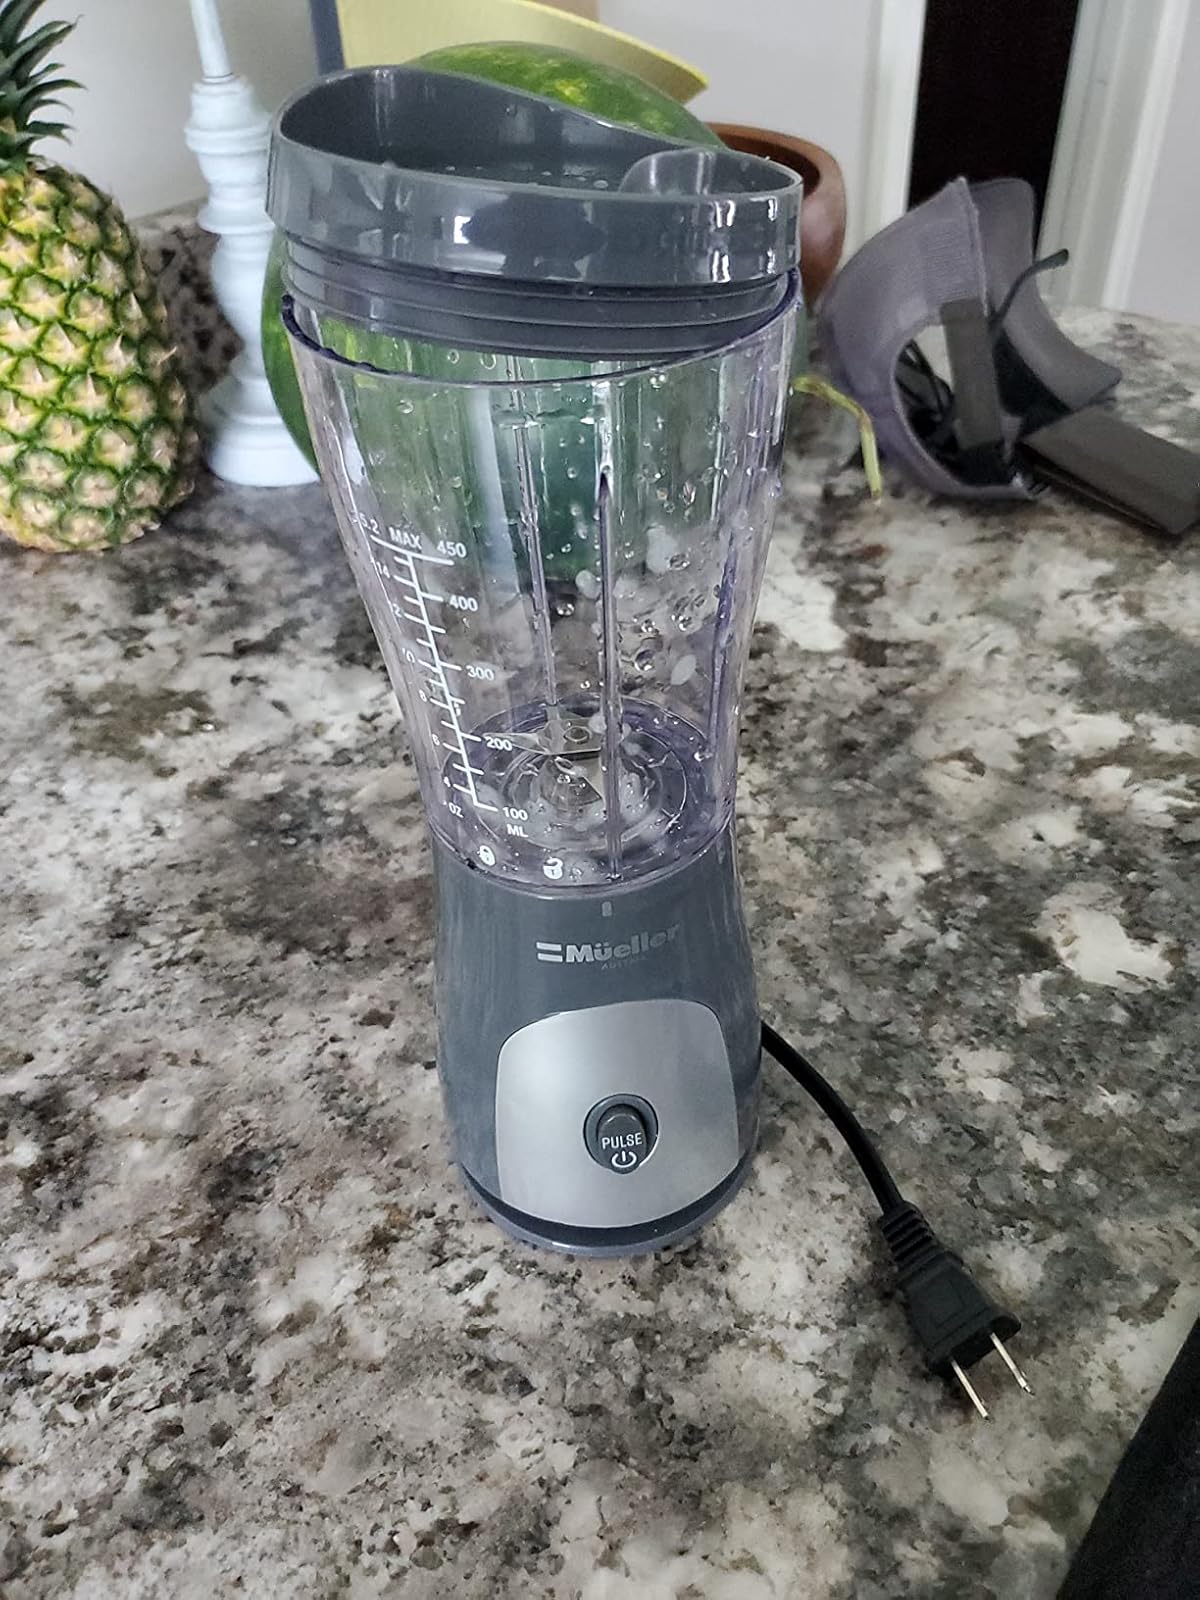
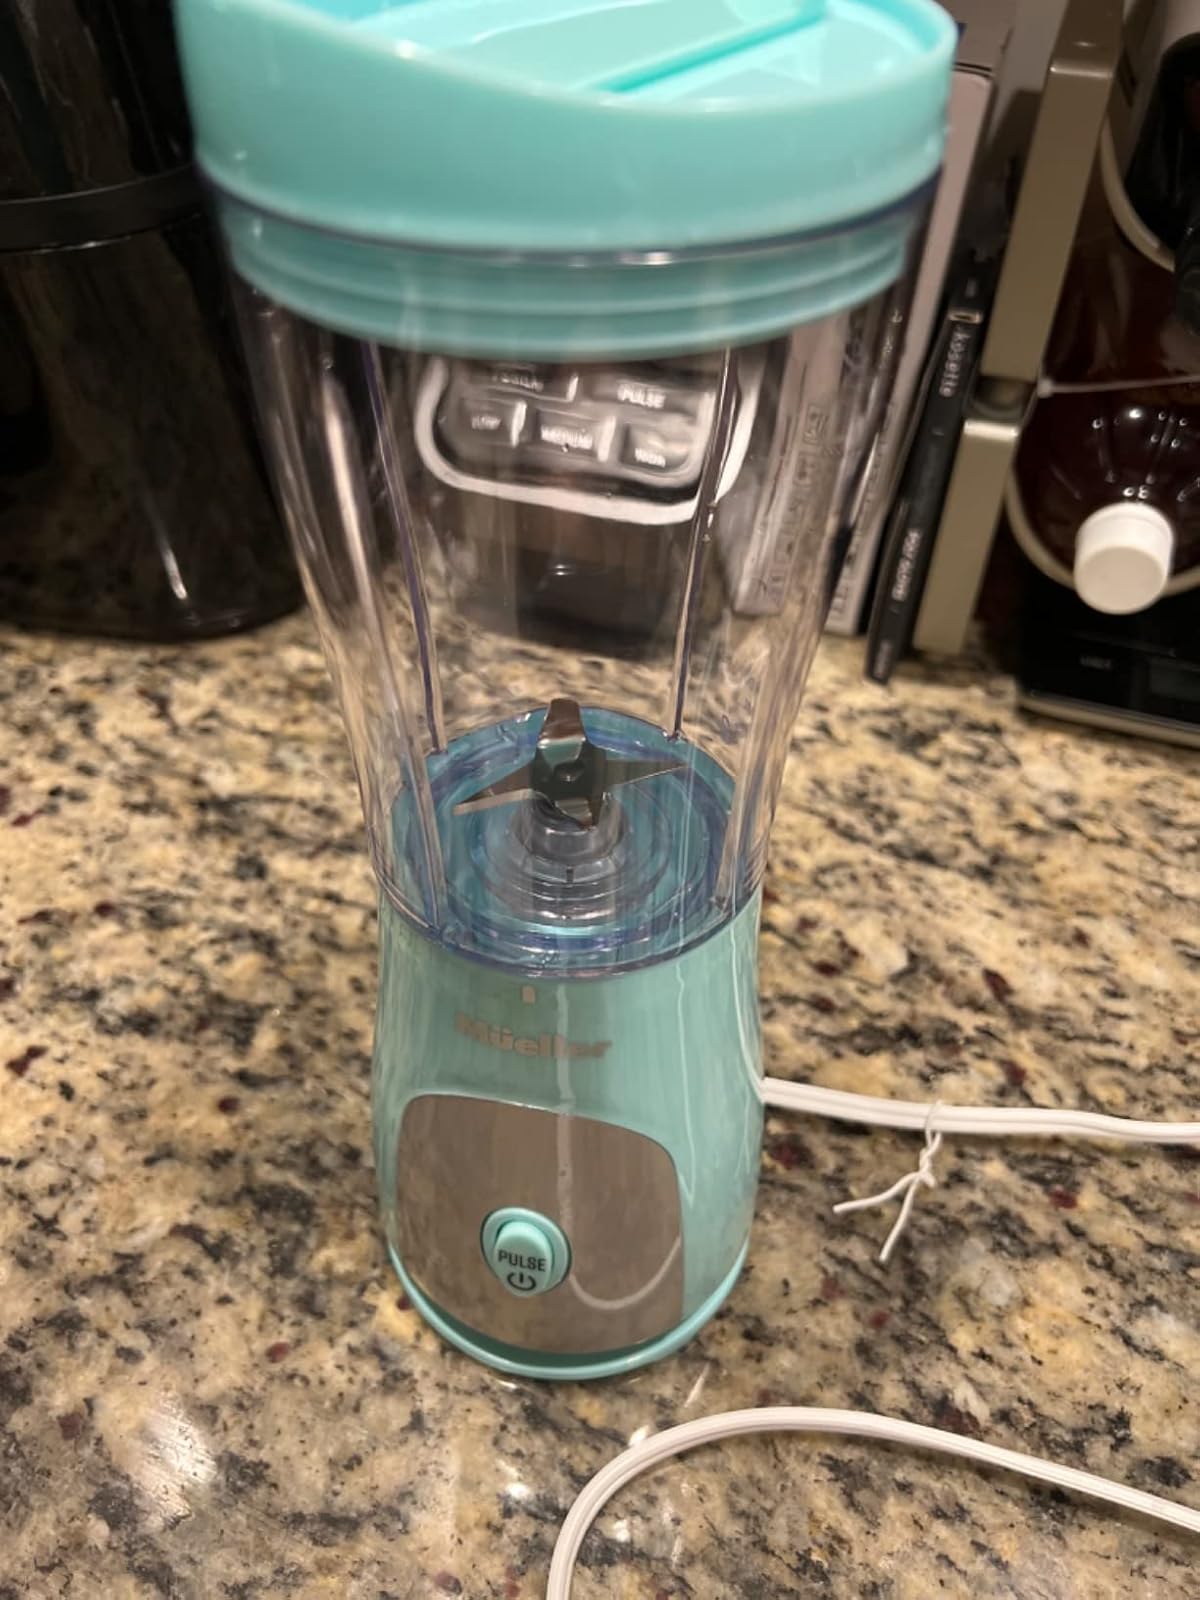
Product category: items_blender
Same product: no